Harvestman phylogeny

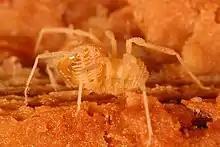
"Fumontana deprehendor" (Triaenonychidae)

There is not yet a proposed phylogeny for the whole group of Laniatores, although some families have been researched in this regard. The Laniatores are divided into two infraorders, the "Insidiatores" and the Grassatores . However, Insidiatores is probably paraphyletic. It consists of the two superfamilies Travunioidea and Triaenonychoidea, with the latter closer to the Grassatores. Alternatively, the Pentanychidae, which reside in Travunioidea, could be the sister group to all other Laniatores.